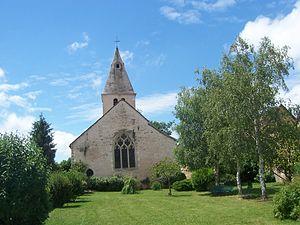
Eglise de Beaumont-sur-Grosne
Cet article recense une partie des monuments historiques de Saône-et-Loire, en France.
L'église de l'Assomption de Beaumont-sur-Grosne est une église catholique située à Beaumont-sur-Grosne, dans le département de Saône-et-Loire, en France.